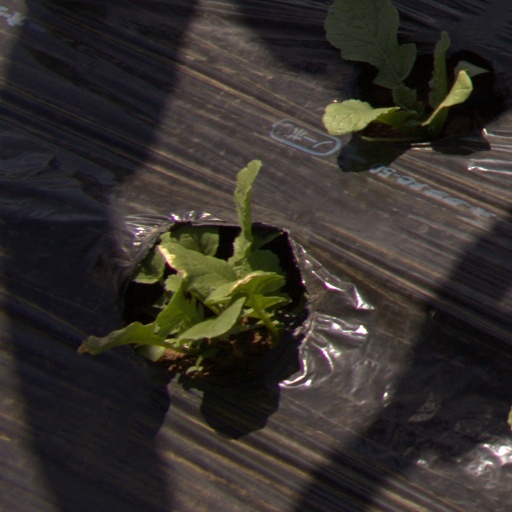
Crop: Jerusalem artichoke